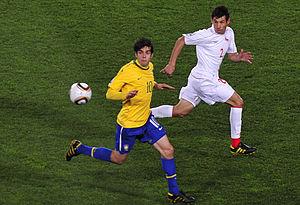
Ismael Ignacio Fuentes Castro est un joueur de football chilien qui évolue au poste de défenseur, actuellement sous forme de prêt à la Universidad Católica.